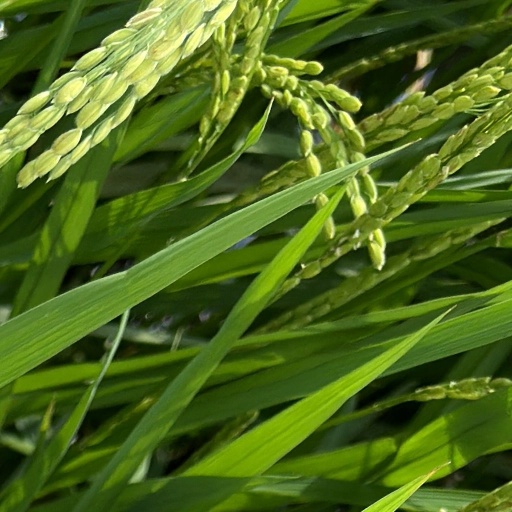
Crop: rice